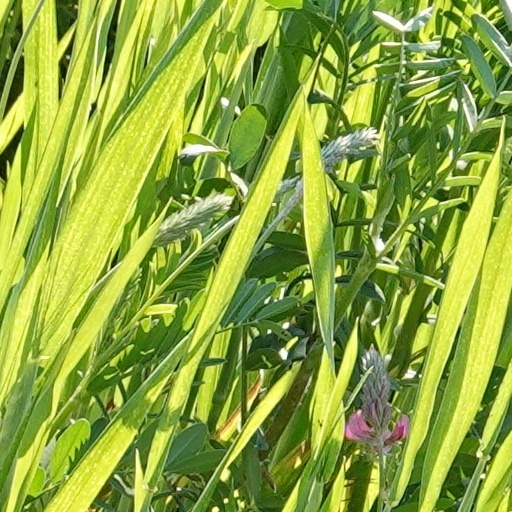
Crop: wheat